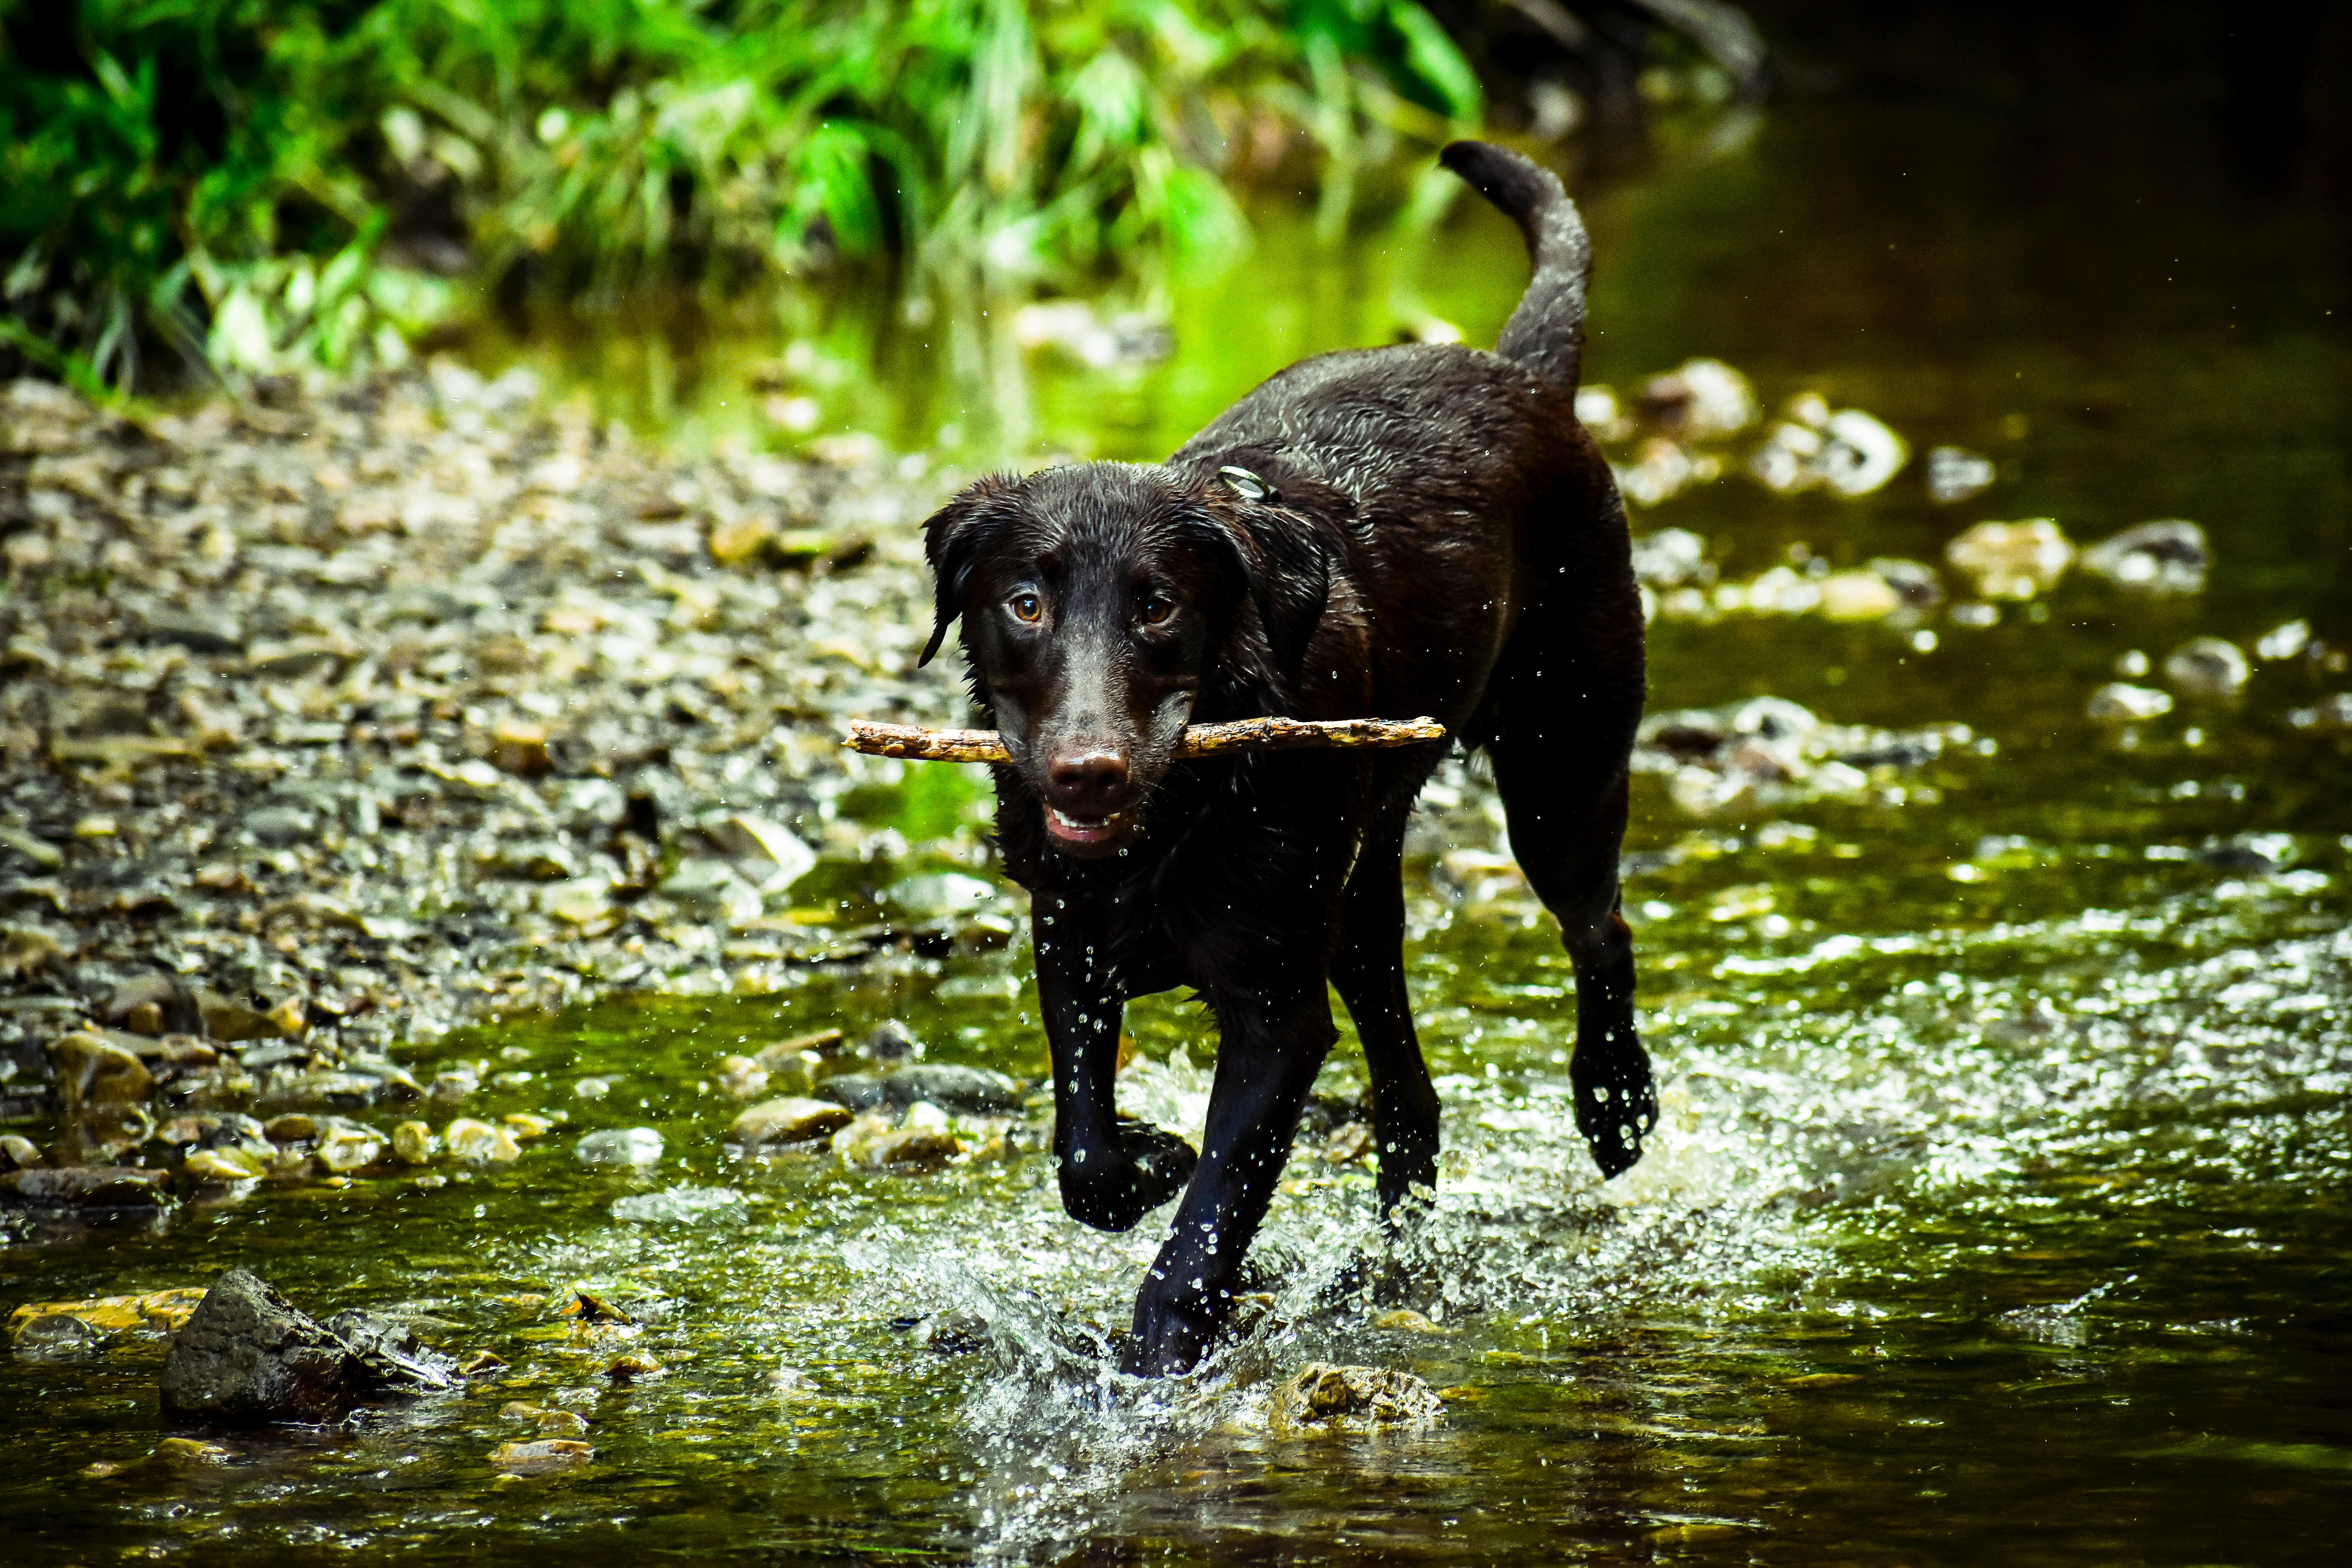
dog, vertebrate, canidae, mammal, dog breed, water, labrador retriever, carnivore, patterdale terrier, sporting group, snout, hunting dog, pointing breed, retriever, flat coated retriever, tail, gun dog